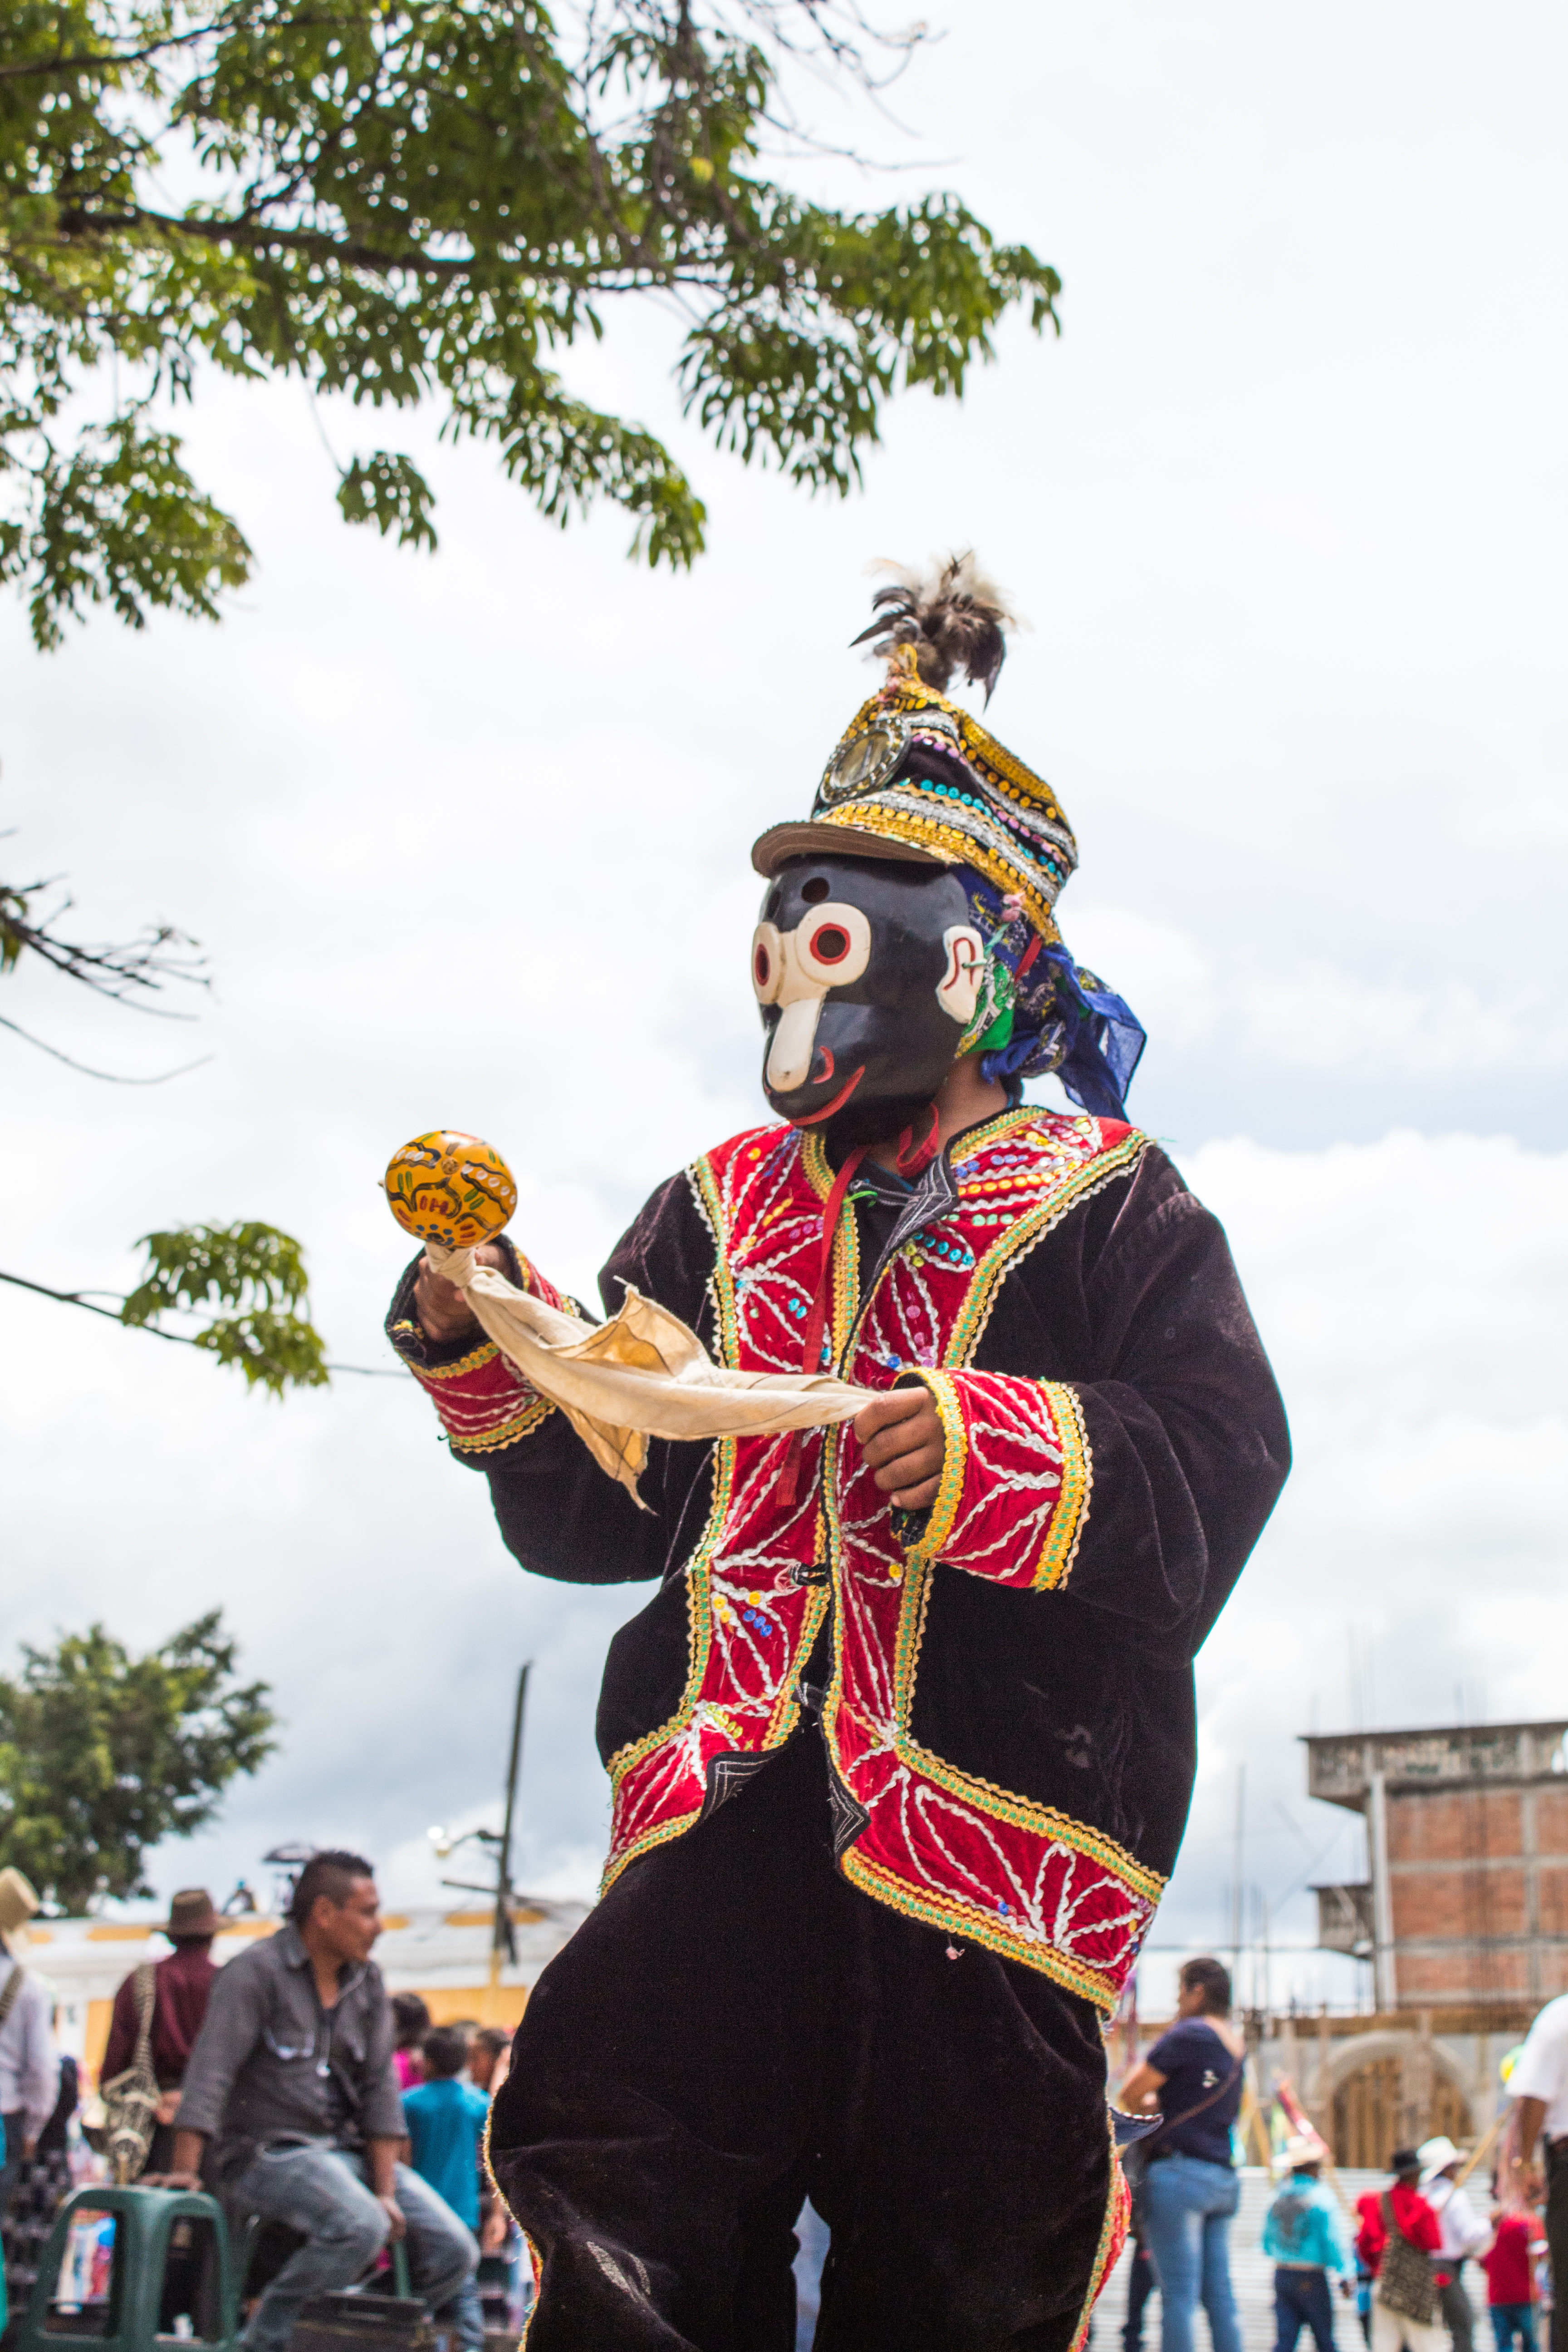
man, event, festival, tradition, carnival, headgear, tree, performing arts, recreation, public event, fete, street